Medal of Military Valor

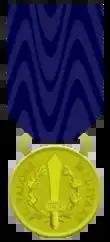
Gold Medal, Italian Social Republic, 1943-45

The Medal of Military Valor (Italian language: "Medaglia al valor militare") is an Italian medal, originally established as a Sardinian award. It is awarded to military personnel, units above the level of company, and civilians for exceptional valor in the face of the enemy.